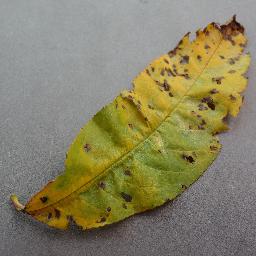
Label: Peach___Bacterial_spot